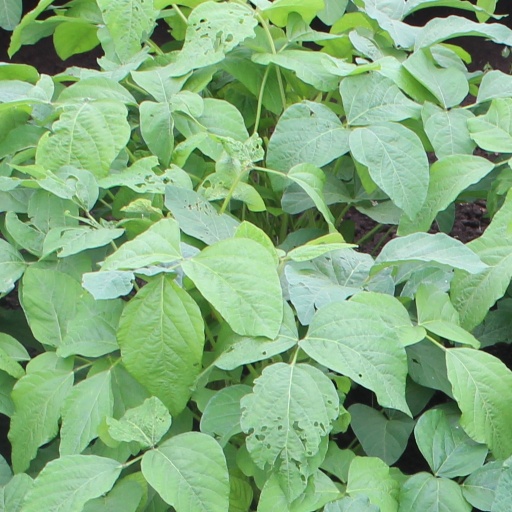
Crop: soybean